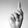
ASL letter: K